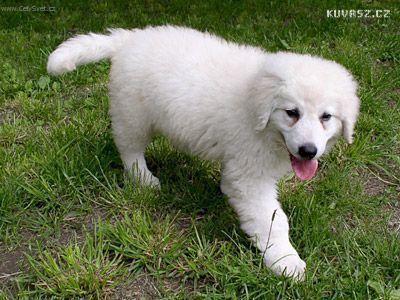
kuvasz